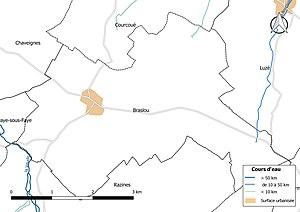
Carte du réseau hydrographique de la commune de fr:Braslou (France).
Braslou est une commune française du département d'Indre-et-Loire, en région Centre-Val de Loire.